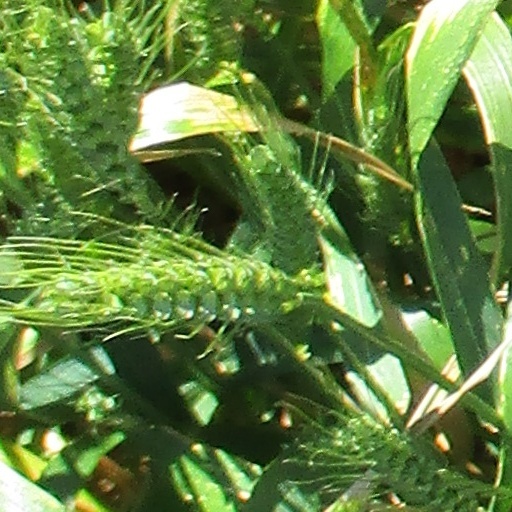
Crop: wheat